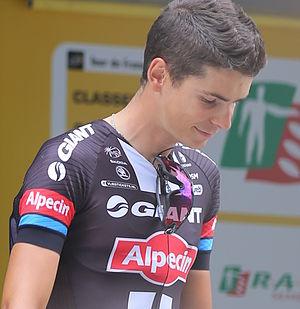
Warren Barguil lors du départ de la 8e étape du Tour de France 2015 à Rennes.
Warren Barguil, né le 28 octobre 1991 à Hennebont, est un coureur cycliste français, professionnel depuis 2013 et membre de l'équipe Arkéa-Samsic. Vainqueur du Tour de l'Avenir 2012, il a également remporté deux étapes du Tour d'Espagne 2013 ainsi que deux étapes et le maillot à pois du Tour de France 2017. Il est également champion de France sur route en 2019.